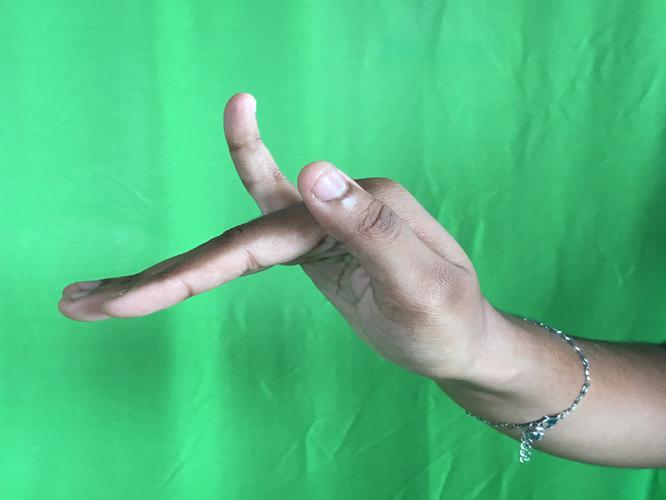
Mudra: Mrigasirsha
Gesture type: single_hand